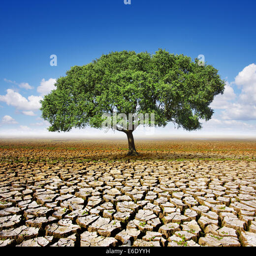
single olive tree planted in the center of a dry and cracked soil